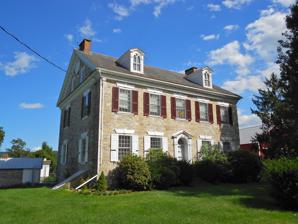
Building: Henry Fisher House
Country: United States of America
Year built: 1801
Historic house in Pennsylvania, United States For the house in Waltham, Massachusetts, see Henry N. Fisher House . United States historic place Henry Fisher House U.S. National Register of Historic Places Pennsylvania state historical marker Show map of Pennsylvania Show map of the United States Location About 1.25 miles (2.01 km) north of Yellow House on Pennsylvania Route 662, Oley Township, Pennsylvania Coordinates 40°20′27″N 75°45′40″W / 40.34083°N 75.76111°W / 40.34083; -75.76111 Area less than one acre Built 1798–1801 Built by Gottlieb Drexel Architectural style Georgian, Federal, Germanic NRHP reference No. 73001591 Significant dates Added to NRHP June 4, 1973 Designated PHMC August 28, 1948 The Henry Fisher House is an historic, American home that is located in Oley Township , Berks County, Pennsylvania . It was listed on the National Register of Historic Places in 1973. History and architectural features This historic structure was built between 1798 and 1801, and is a 2 + 1 ⁄ 2 -story, five-bay by two-bay, limestone dwelling with a steeply pitched gable roof. It has a two-story, rear kitchen addition with a flat roof. The main house has a Georgian center hall plan. The Fisher family has lived in the house since it was completed. It was listed on the National Register of Historic Places in 1973. Gallery Barn c. 1740 Farm outbuilding References